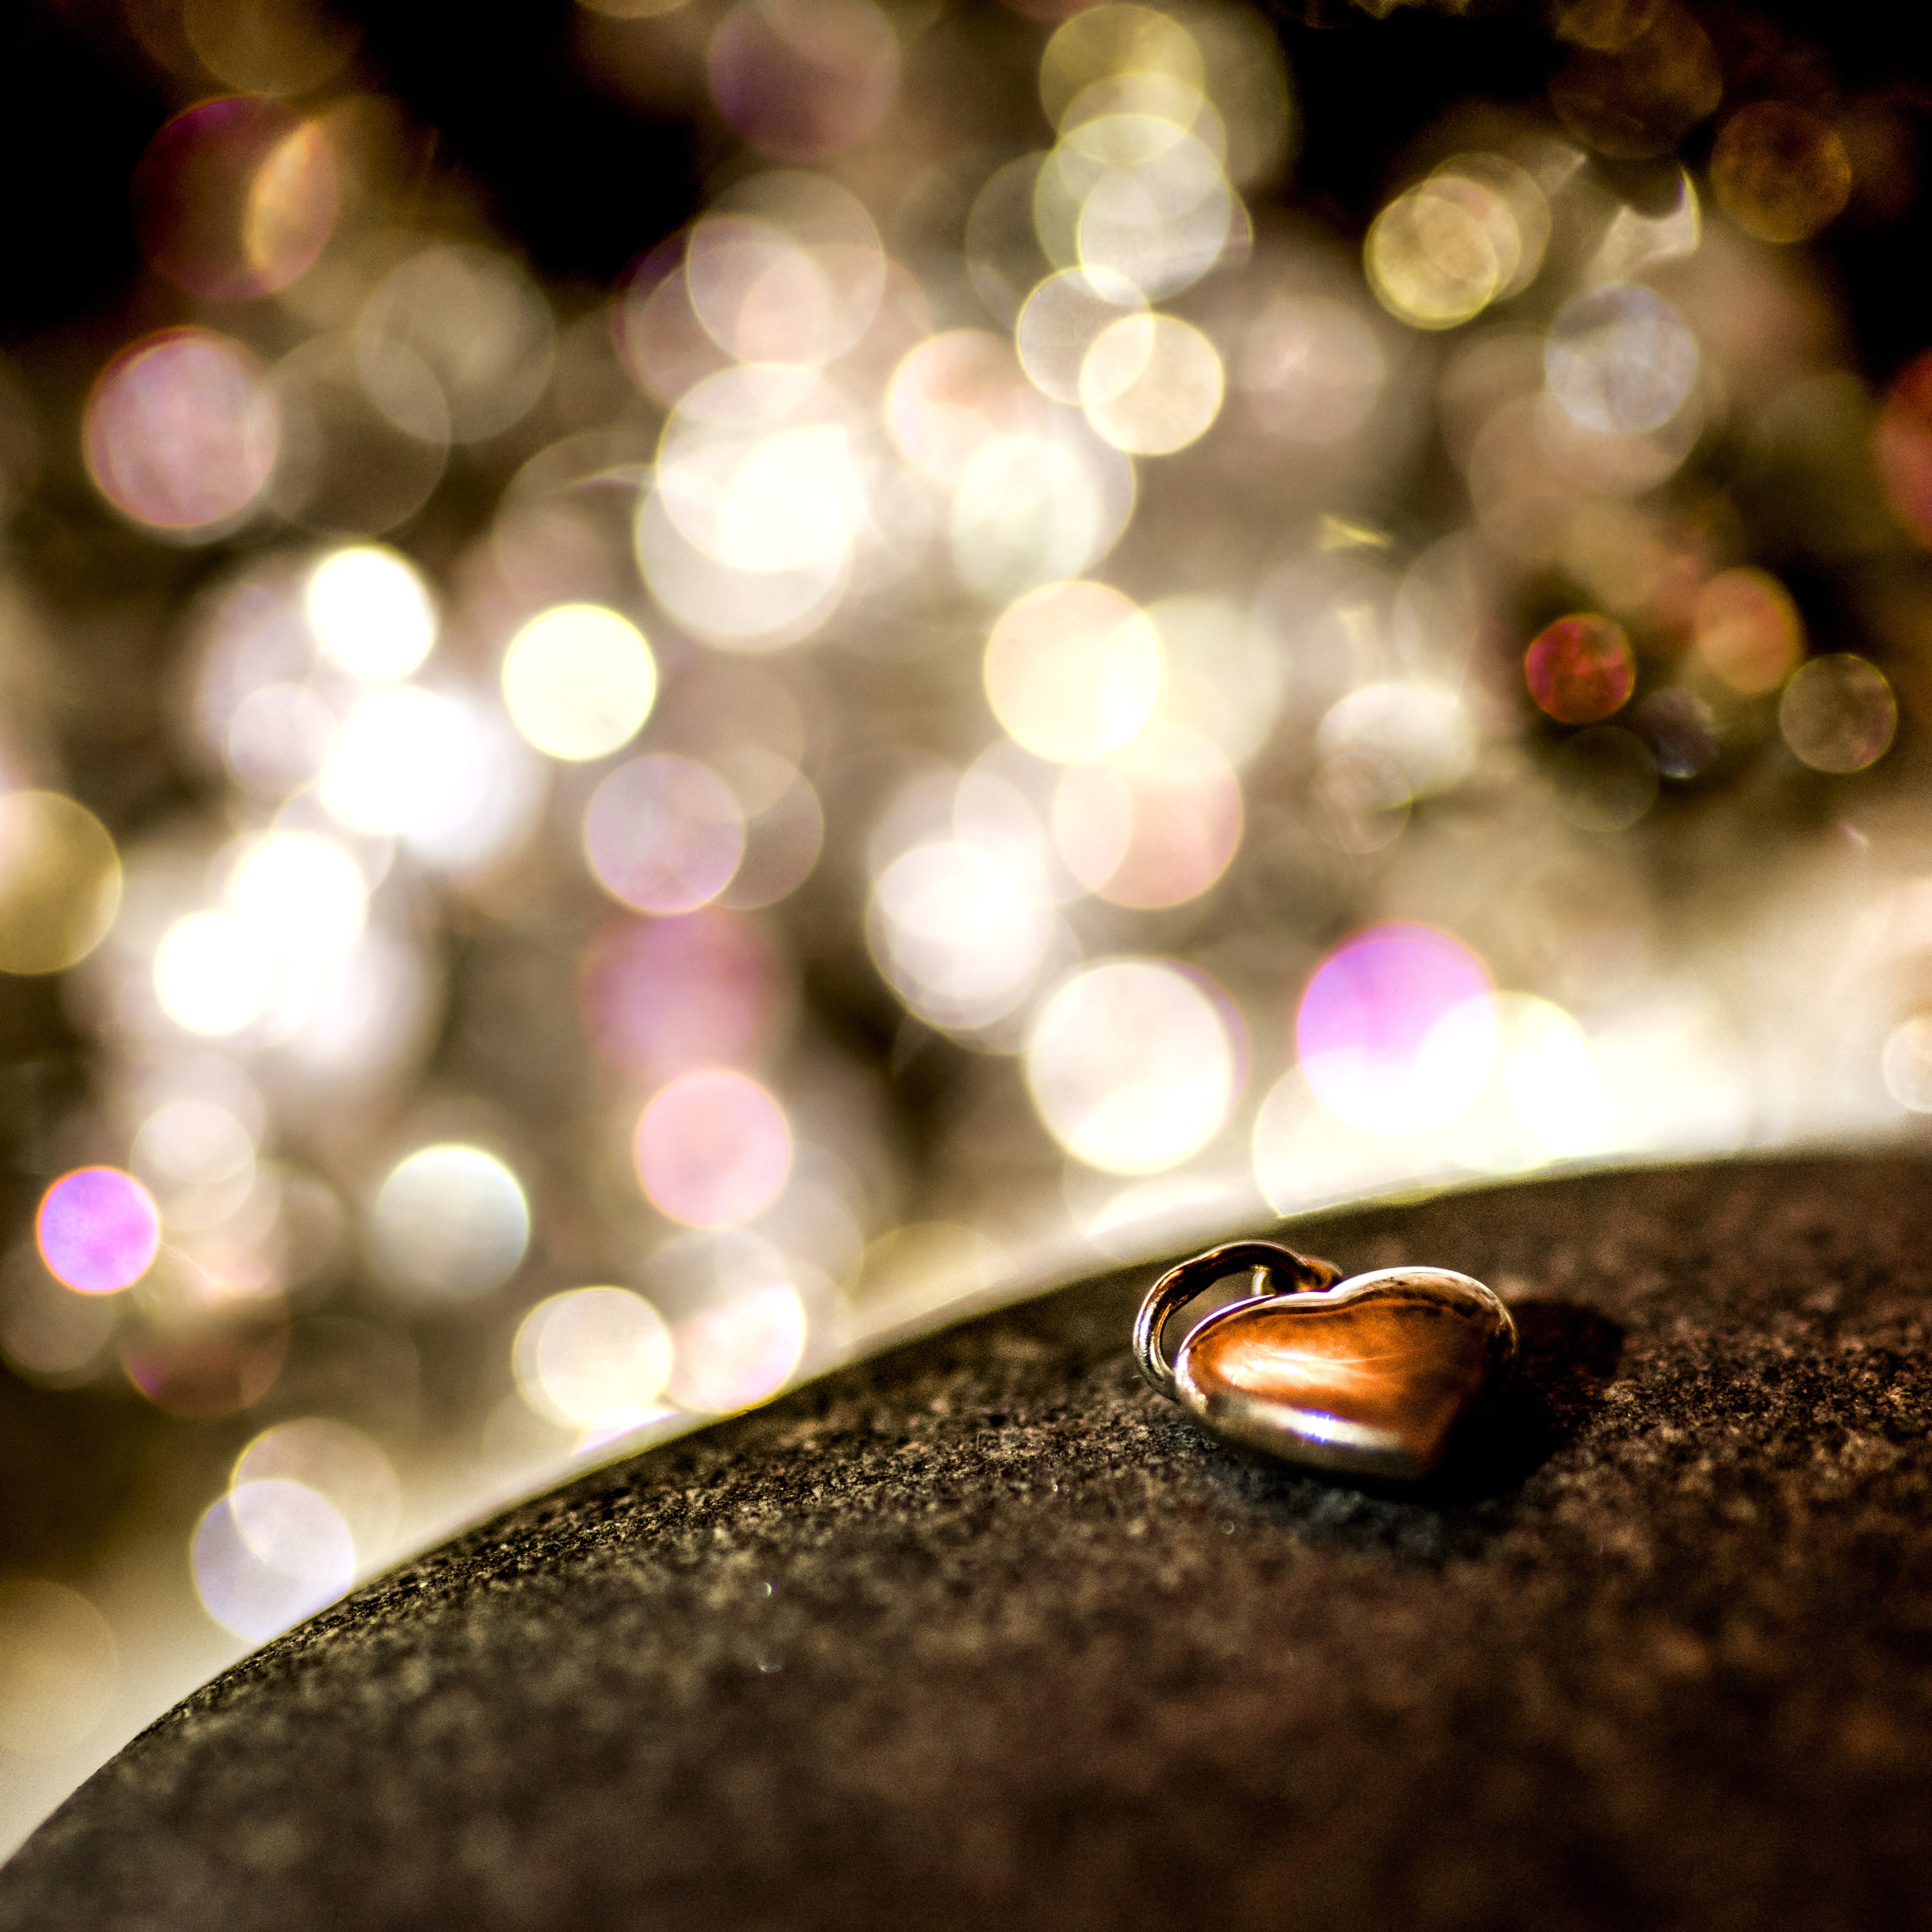
light, white, photography, sunlight, leaf, flower, petal, stone, female, celebration, love, heart, gift, decoration, reflection, color, romance, romantic, lighting, jewelry, circle, close up, jewellery, jewel, luxury, gold, gem, diamond, valentine, shape, gemstone, pendant, macro photography, computer wallpaper, liquid bubble